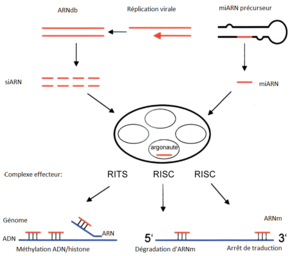
L’enzyme dicer coupe l’ARNdb afin de former des siARN et miARN. Ces ARN sont incorporés dans le complexe RISC qui cible les ARNm afin de prévenir la traduction.
Dicer est une enzyme impliquée dans le processus d'ARN interférence. Ses quatre domaines protéiques sont encodés par le gène DICER1. La protéine dicer composée de 1922 acides aminés, aussi connue sous le nom d’endoribonucléase dicer, est une ribonucléase de classe 3 qui clive les fragments doubles brins d’ARN et les pré-microARN afin d’obtenir des petits ARN interférant et des microARN. Ces fragments ont une longueur d’environ 25 paires de bases et la coupure laisse une extrémité cohésive 3’ débordante de deux bases. La protéine dicer sert à faciliter l’activation du complexe RISC qui est essentiel à une activité d’ARN interférente. Le complexe RISC possède le composant argonaute qui est capable de dégrader les ARN messager. Son gène, DICER1, est situé sur le chromosome 14 humain.